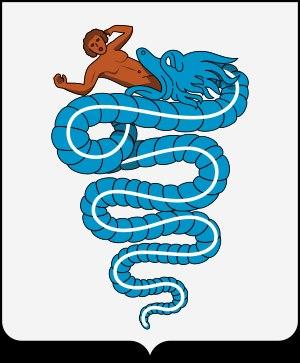
Cette page concerne l'année 1277 du calendrier julien.